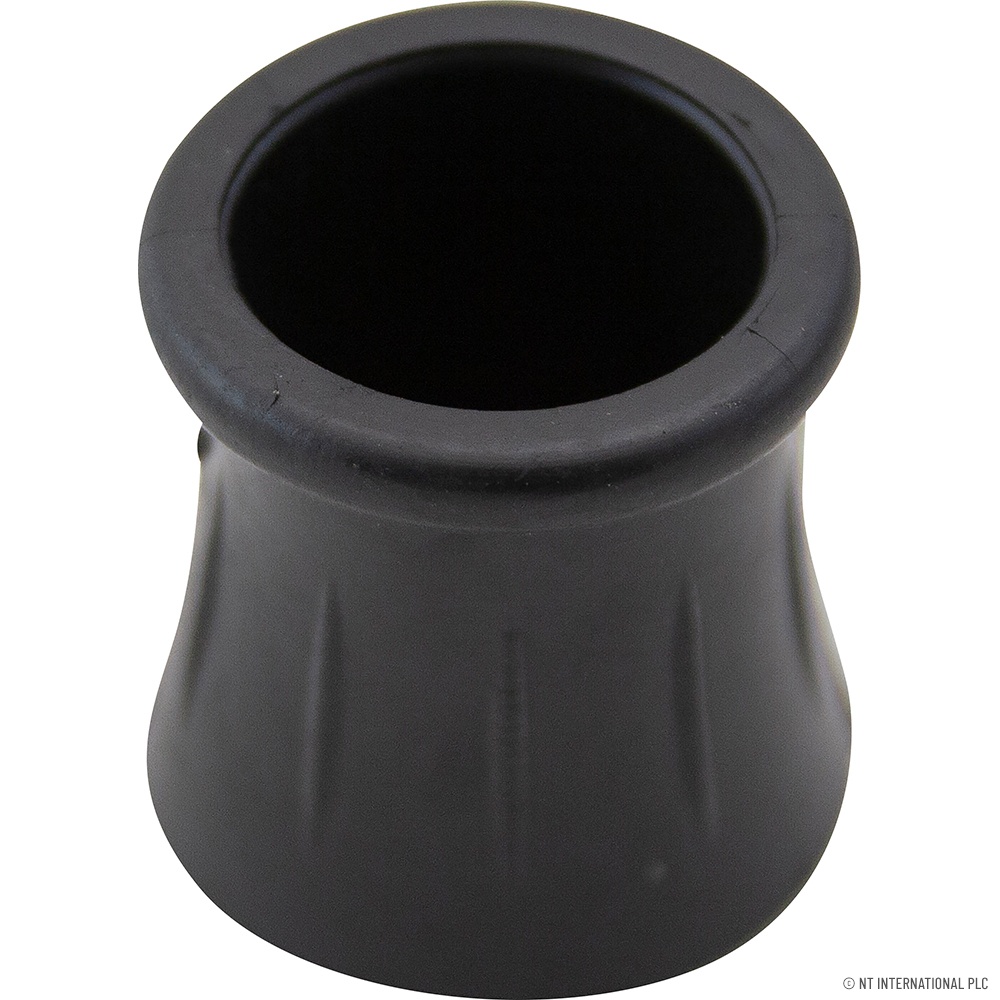
Pack of 100 - 19mm Black Stick Cane Ferrules for Durability and Style
Enhance the longevity and aesthetics of your walking stick or cane with our pack of 100 Black 19mm Stick Cane Ferrules. Crafted for durability and style, these ferrules serve as protective caps for the tips of walking sticks, offering stability and preventing wear. The sleek black finish adds a touch of sophistication to your cane, ensuring both functionality and an elegant appearance. Perfect for DIY cane projects or replacements, this bulk pack provides a cost-effective solution for those who appreciate quality and attention to detail. Elevate your walking experience with these reliable and stylish stick cane ferrules – a practical accessory that stands the test of time.
Brand: coopersofbarnett
Category: Health & Beauty > Health Care > Mobility & Accessibility > Walking Aid Accessories